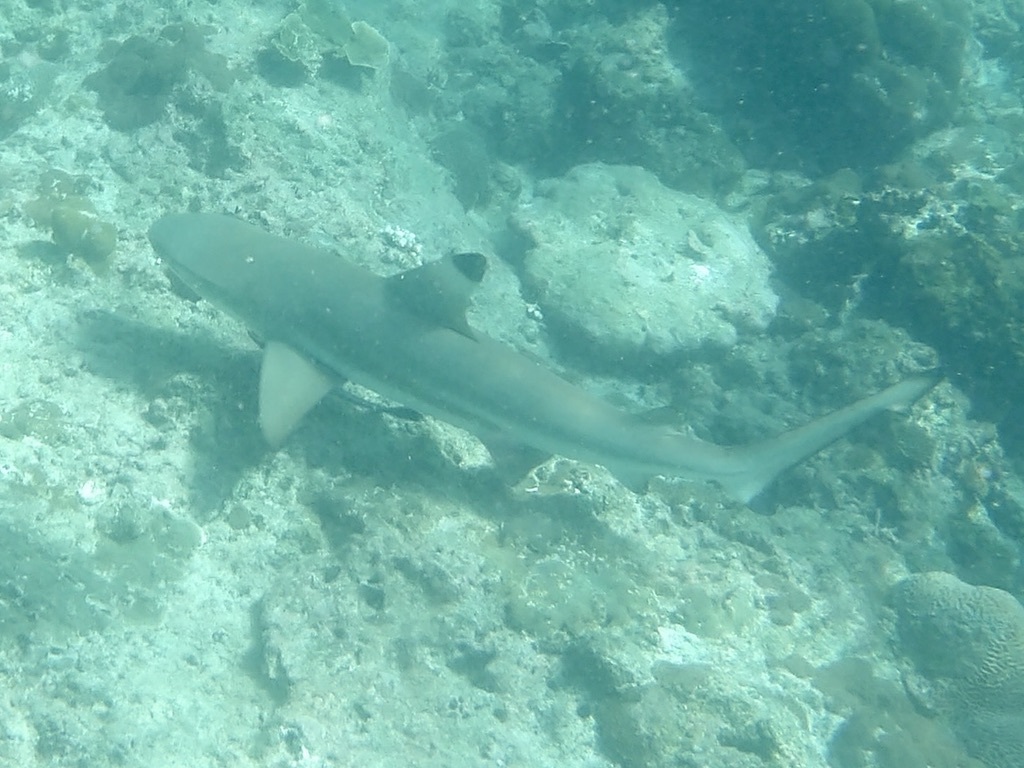
Carcharhinus melanopterus (Blacktip Reef Shark)